Tibbot MacWalter Kittagh Bourke

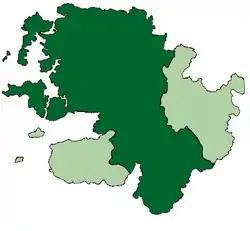
Extend of the Mac William Iochtar Territory within County Mayo, c. 1590

In the early stages of the Nine Years' War from 1593 to 1595 the nobles of Connacht were largely sympathetic to the cause of the Ulster lords O'Donnell and O'Neill, and detested the presence of the Binghams (Richard and his brothers George and John) in their province. Most had risen up in rebellion against the Presidency by 1595 and the government in Dublin were forced to step in. While O'Donnell and the Connachtmen had strategically battled the English and had taken control of castles across the province, the government initially floundered in the face of the rebels.